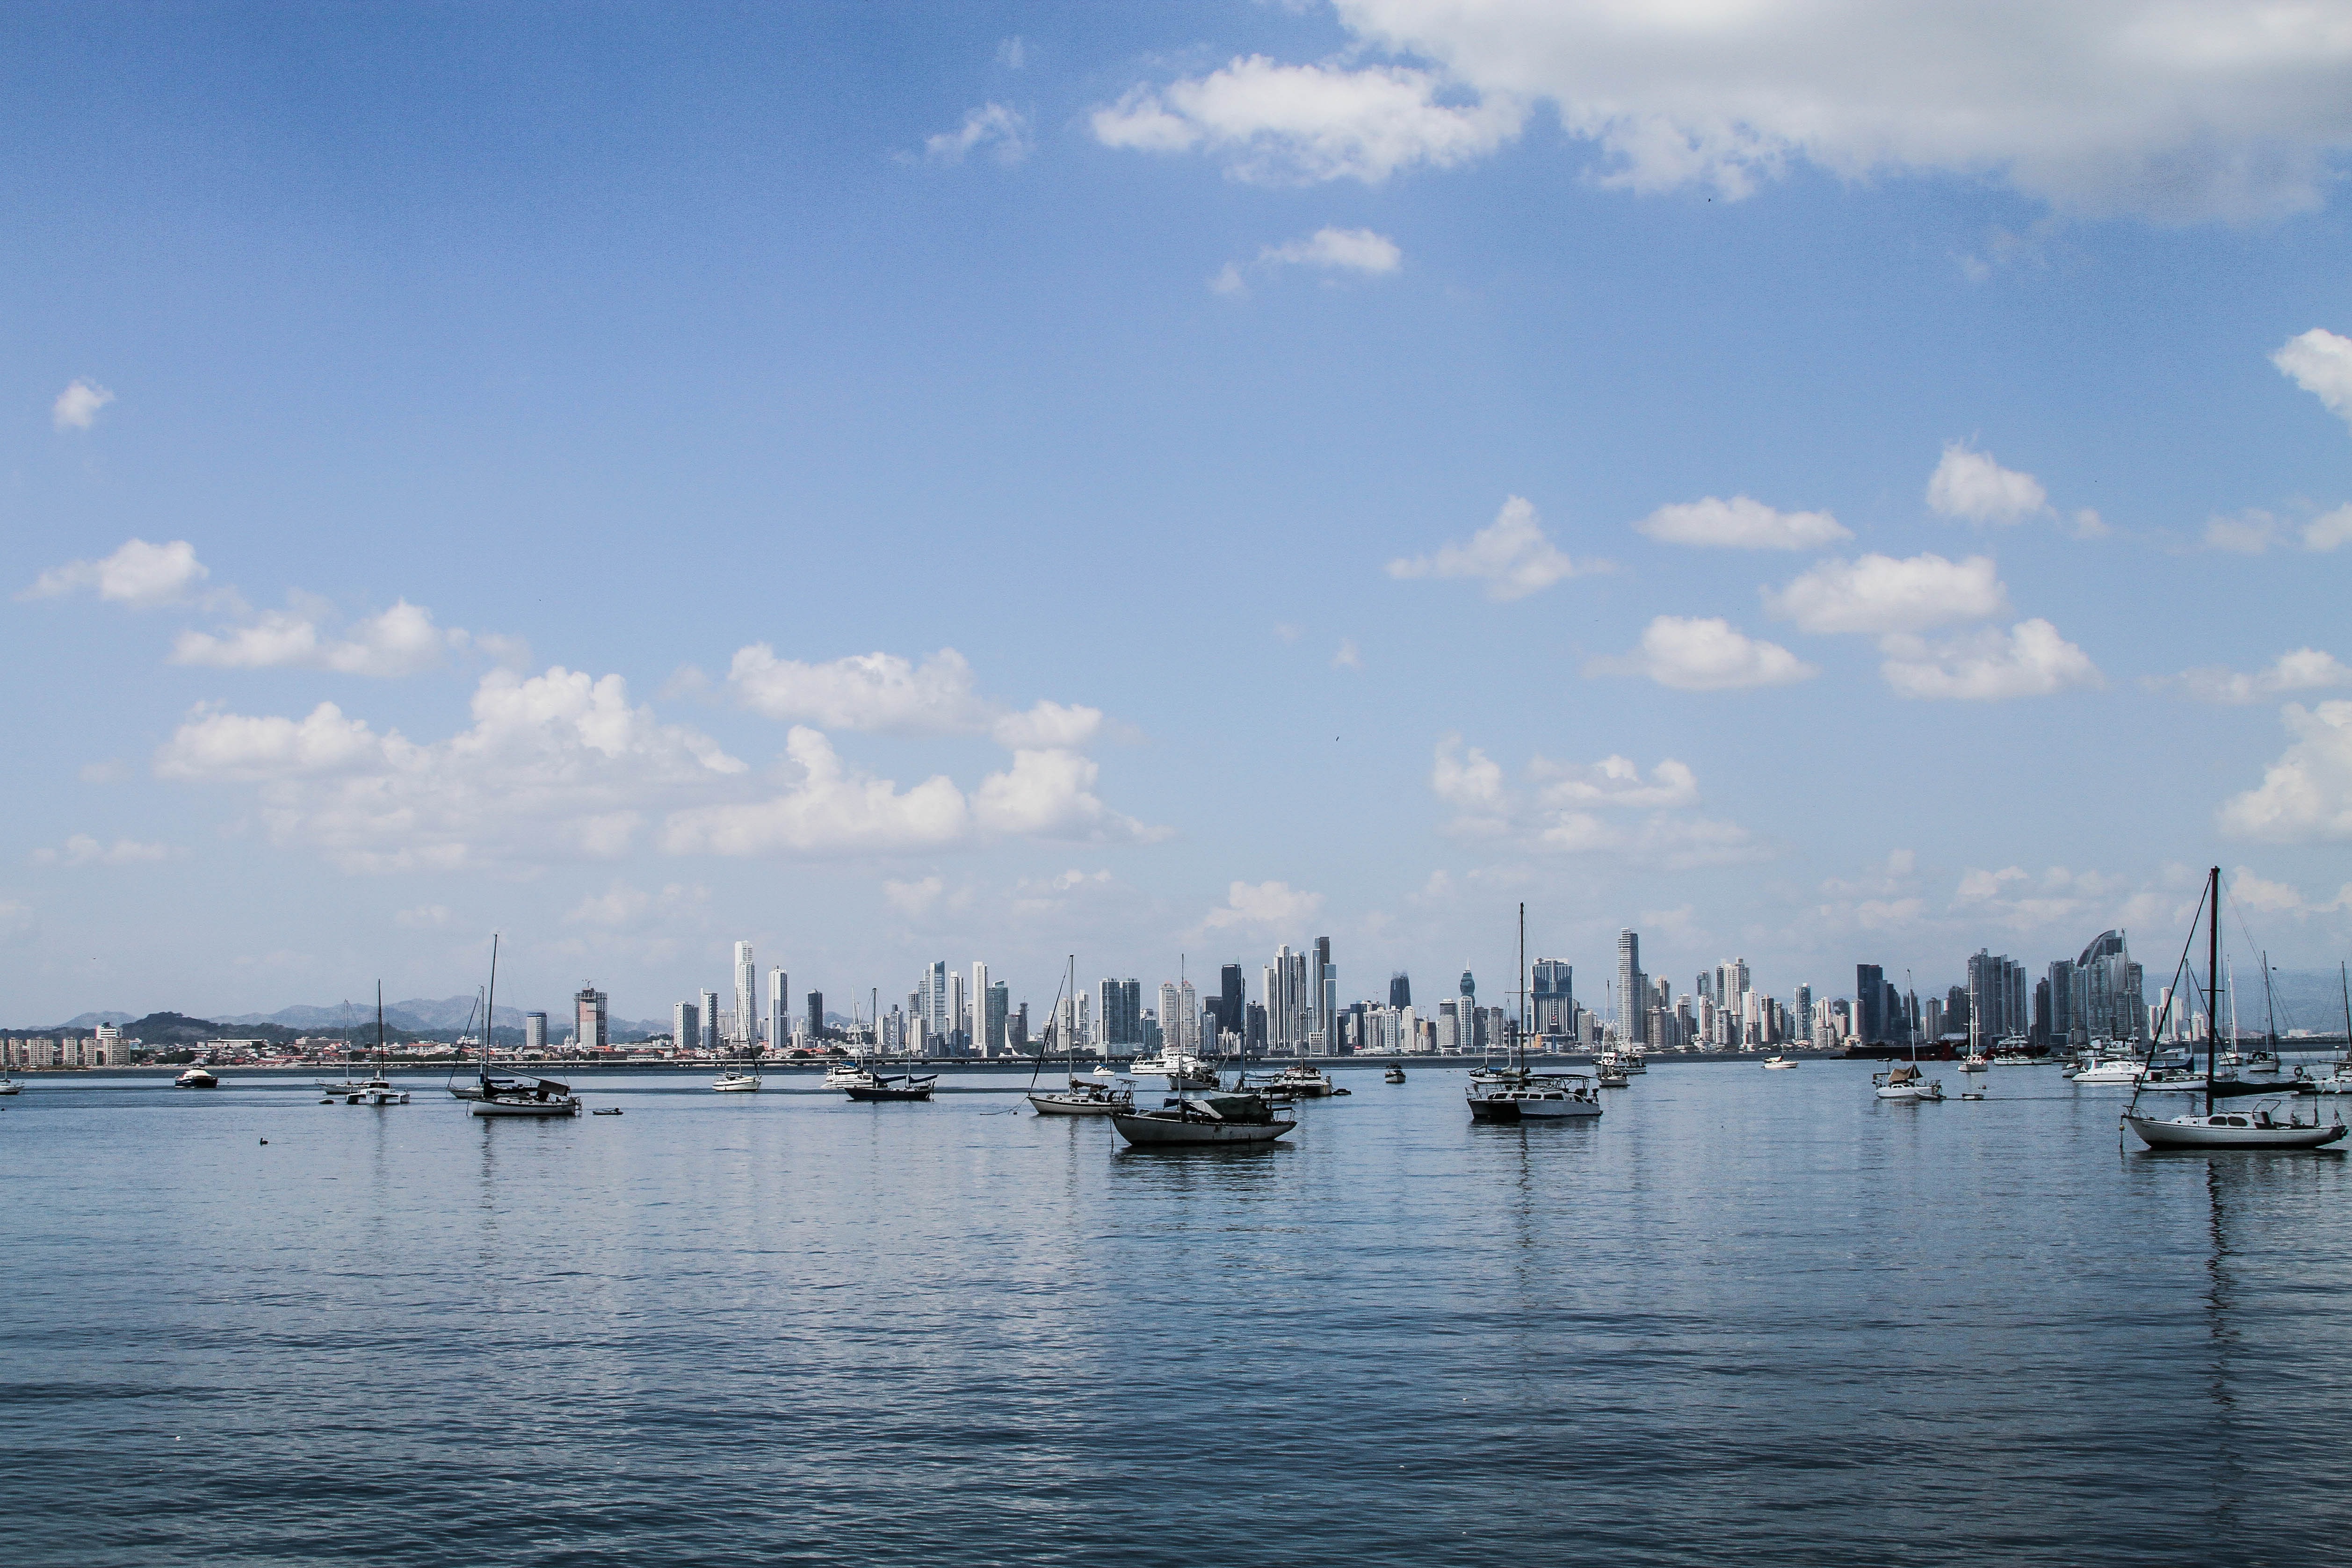
beach, sea, ocean, horizon, dock, sun, boat, lake, city, vehicle, bay, harbor, blue, marina, port, clouds, boating, boats, watercraft